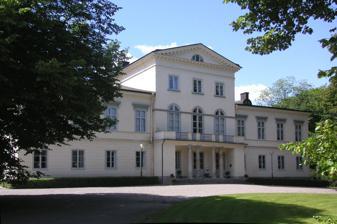
Building: Haga Palace
Country: Sweden
Year built: 1805
Palace in Stockholm, Sweden Not to be confused with Haga Castle . 59°21′49″N 18°02′22″E / 59.36361°N 18.03944°E / 59.36361; 18.03944 Haga Palace in 2008 Haga Palace ( Swedish : Haga slott ), formerly known as the Queen's Pavilion ( Swedish : Drottningens paviljong ), is located in the Haga Park , Solna Municipality in Metropolitan Stockholm , Sweden . The palace, built between 1802 – 1805, was modelled after ballet-master Louis Gallodier 's Italian villa in Drottningholm by architect Carl Christoffer Gjörwell on appointment by King Gustav IV Adolf for the royal children. It has been the home or summerhouse for several members of the Swedish royal family – most notably it was the birthplace of the present King – until 1966 when King Gustaf VI Adolf transferred its disposal to the government and it was turned into a guesthouse for distinguished foreign official visitors. In 2009, it was announced by Prime Minister Fredrik Reinfeldt that the rights of disposal to the palace would be transferred back to the royal court to be used by Victoria, Crown Princess of Sweden and her husband, Prince Daniel, Duke of Västergötland , as a wedding gift in 2010. They moved into Haga Palace after their wedding on 19 June that year. History When King Gustav III was killed in 1792, the work on his grandiose castle at Brunnsviken was cancelled and his son and successor King Gustav IV Adolf instead started building a more modest palace. The King turned to relatively young architect Carl Christoffer Gjörwell with the aim to build a modern house in Italian villa style. Gjörwell had been employed at Haga since 1788 and had studied for Louis Jean Desprez both at the erection of the royal pavilion and with the incomplete castle in Brunnsviken. He was also the architect behind the Echo Temple . He modelled it after ballet-master Gallodier's Italian villa at Drottningholm which Gjörwell had designed himself. The foundation was laid-out in May 1802 and already before the end of the year the building was roofed. The building contractor was Herman Edberg who, aside from having skilled craftsmen as bricklayers and carpenters also had a group of infantrymen from Södermanlands regemente at his disposal. In December 1803 the King was informed that the scaffolding had been removed and the marble columns were raised. The columns were originally from Finland and had been brought to Poland during the reign of King Sigismund . They were taken back to Sweden by King Gustav II Adolf of Sweden and used by Nicodemus Tessin the Younger in the building of the German Church in Karlskrona . When the church was rebuilt after a massive fire in 1790 14 columns were left available for future use. The floor was made out of oak from Fredrikshov Palace and the stone was originally intended for King Gustav III:s never completed castle at Brunnsviken. The whole interior was finished at the end of 1805. Floor plan for Haga Palace from the first half of the nineteenth-century. From the 1820s the palace was used as a summer house for Crown Prince Oscar and his consort Josephine . In the 1860 the palace was renovated for King Oscar I's youngest son Prince August and his wife Princess Therese . The Princess lived at Haga Palace until her demise in 1914 and she put her touch to the palace during her 54-year-long dwelling. After the death of Therese the palace was put into disuse by the members of the royal family until the newly wedded couple Hereditary Prince Gustaf Adolf and Princess Sibylla relocated there in 1932 after some thorough renovation had been conducted. The Princesses Margaretha , Birgitta , Desiree and Christina and Prince Carl Gustaf , Sweden's present king, were all born there. In the wake of the sudden death of  the Hereditary Prince in an KLM DC-3 airplane crash at Copenhagen Airport on 26 January 1947, the widowed mother and her children ended their full-time residency at the palace. King Gustaf VI Adolf relinquished the royal disposal rights to the palace and released it to be used by the government in 1966 as an official residence for distinguished foreign guests of the government to Sweden, although it would turn out to be rather sparsely used for that purpose. On 23 April 2009 Prime Minister Reinfeldt announced that the disposal rights to Haga Palace would be transferred back to the royal court as a wedding gift from the government in light of Crown Princess Victoria's approved marriage to Daniel Westling in June 2010. The couple moved in on 15 November 2010. See also Gustav III's Pavilion References